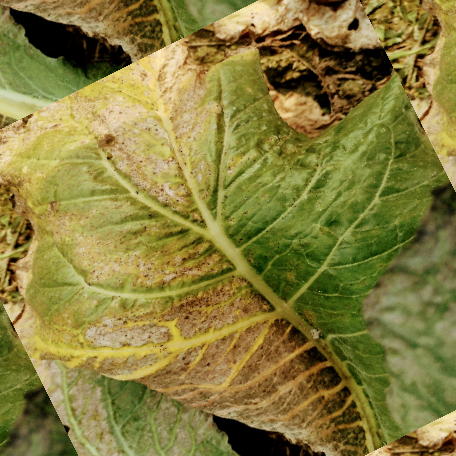
Label: Downy Mildew